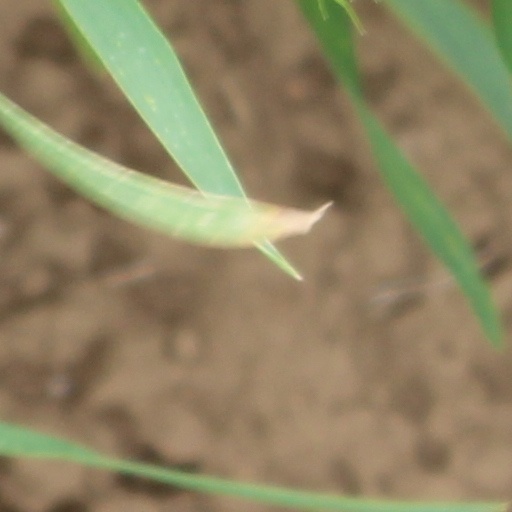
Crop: wheat